Royal Canadian Mounted Police

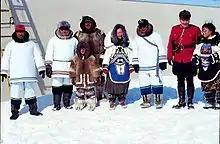
A Mountie standing with an Inuit group in Kinngait to celebrate the establishment of Nunavut, 1999

On September 19, 2022, the RCMP led the procession through London, England, following the state funeral of Queen Elizabeth II due to the long-standing special relationship with the Queen.